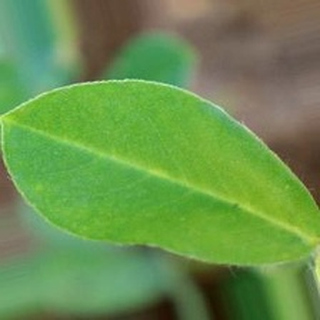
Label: healthy_groundnut